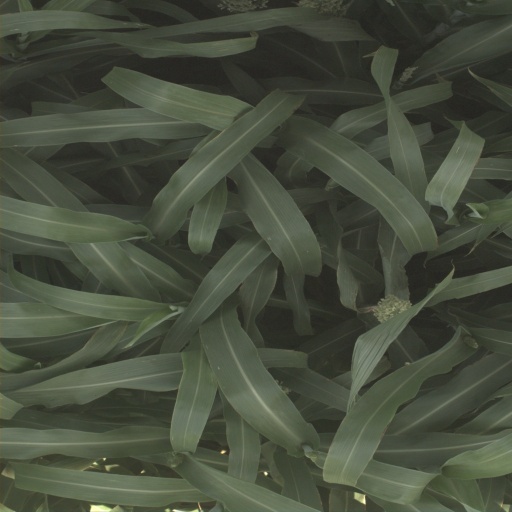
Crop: sorghum